St. Matthew Evangelical Lutheran School

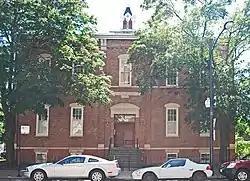

St. Matthew Evangelical Lutheran School is a historic Lutheran school building located at 2101-2107 W. 21st Street in Chicago, Illinois. Built in 1882, it is one of the only surviving Italianate school buildings in Chicago. While the Italianate style was popular in Chicago in the second half of the 19th century, it was mainly used in homes and commercial buildings rather than institutional buildings, making the school's design uncommon even for its era. The school's distinctive Italianate features include its tall windows with arched lintels, its symmetrical front facade, its double bracketed cornice, and the cupola atop its roof. The school is also one of the oldest remaining school buildings in the Lower West Side and its adjacent community areas; only four older schools remain within these nine community areas, and St. Ignatius College Prep is the only older parochial school.